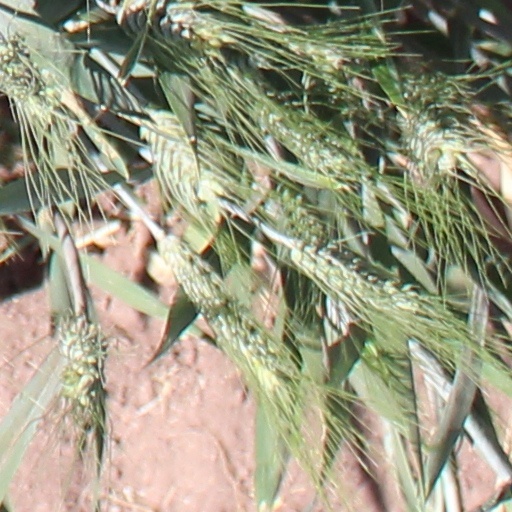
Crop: wheat